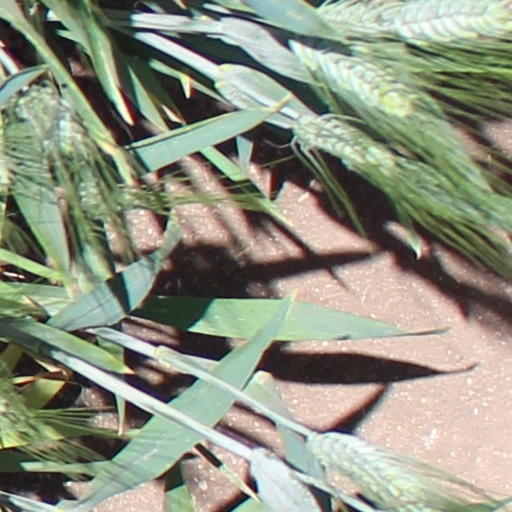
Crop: wheat